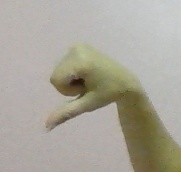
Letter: waw